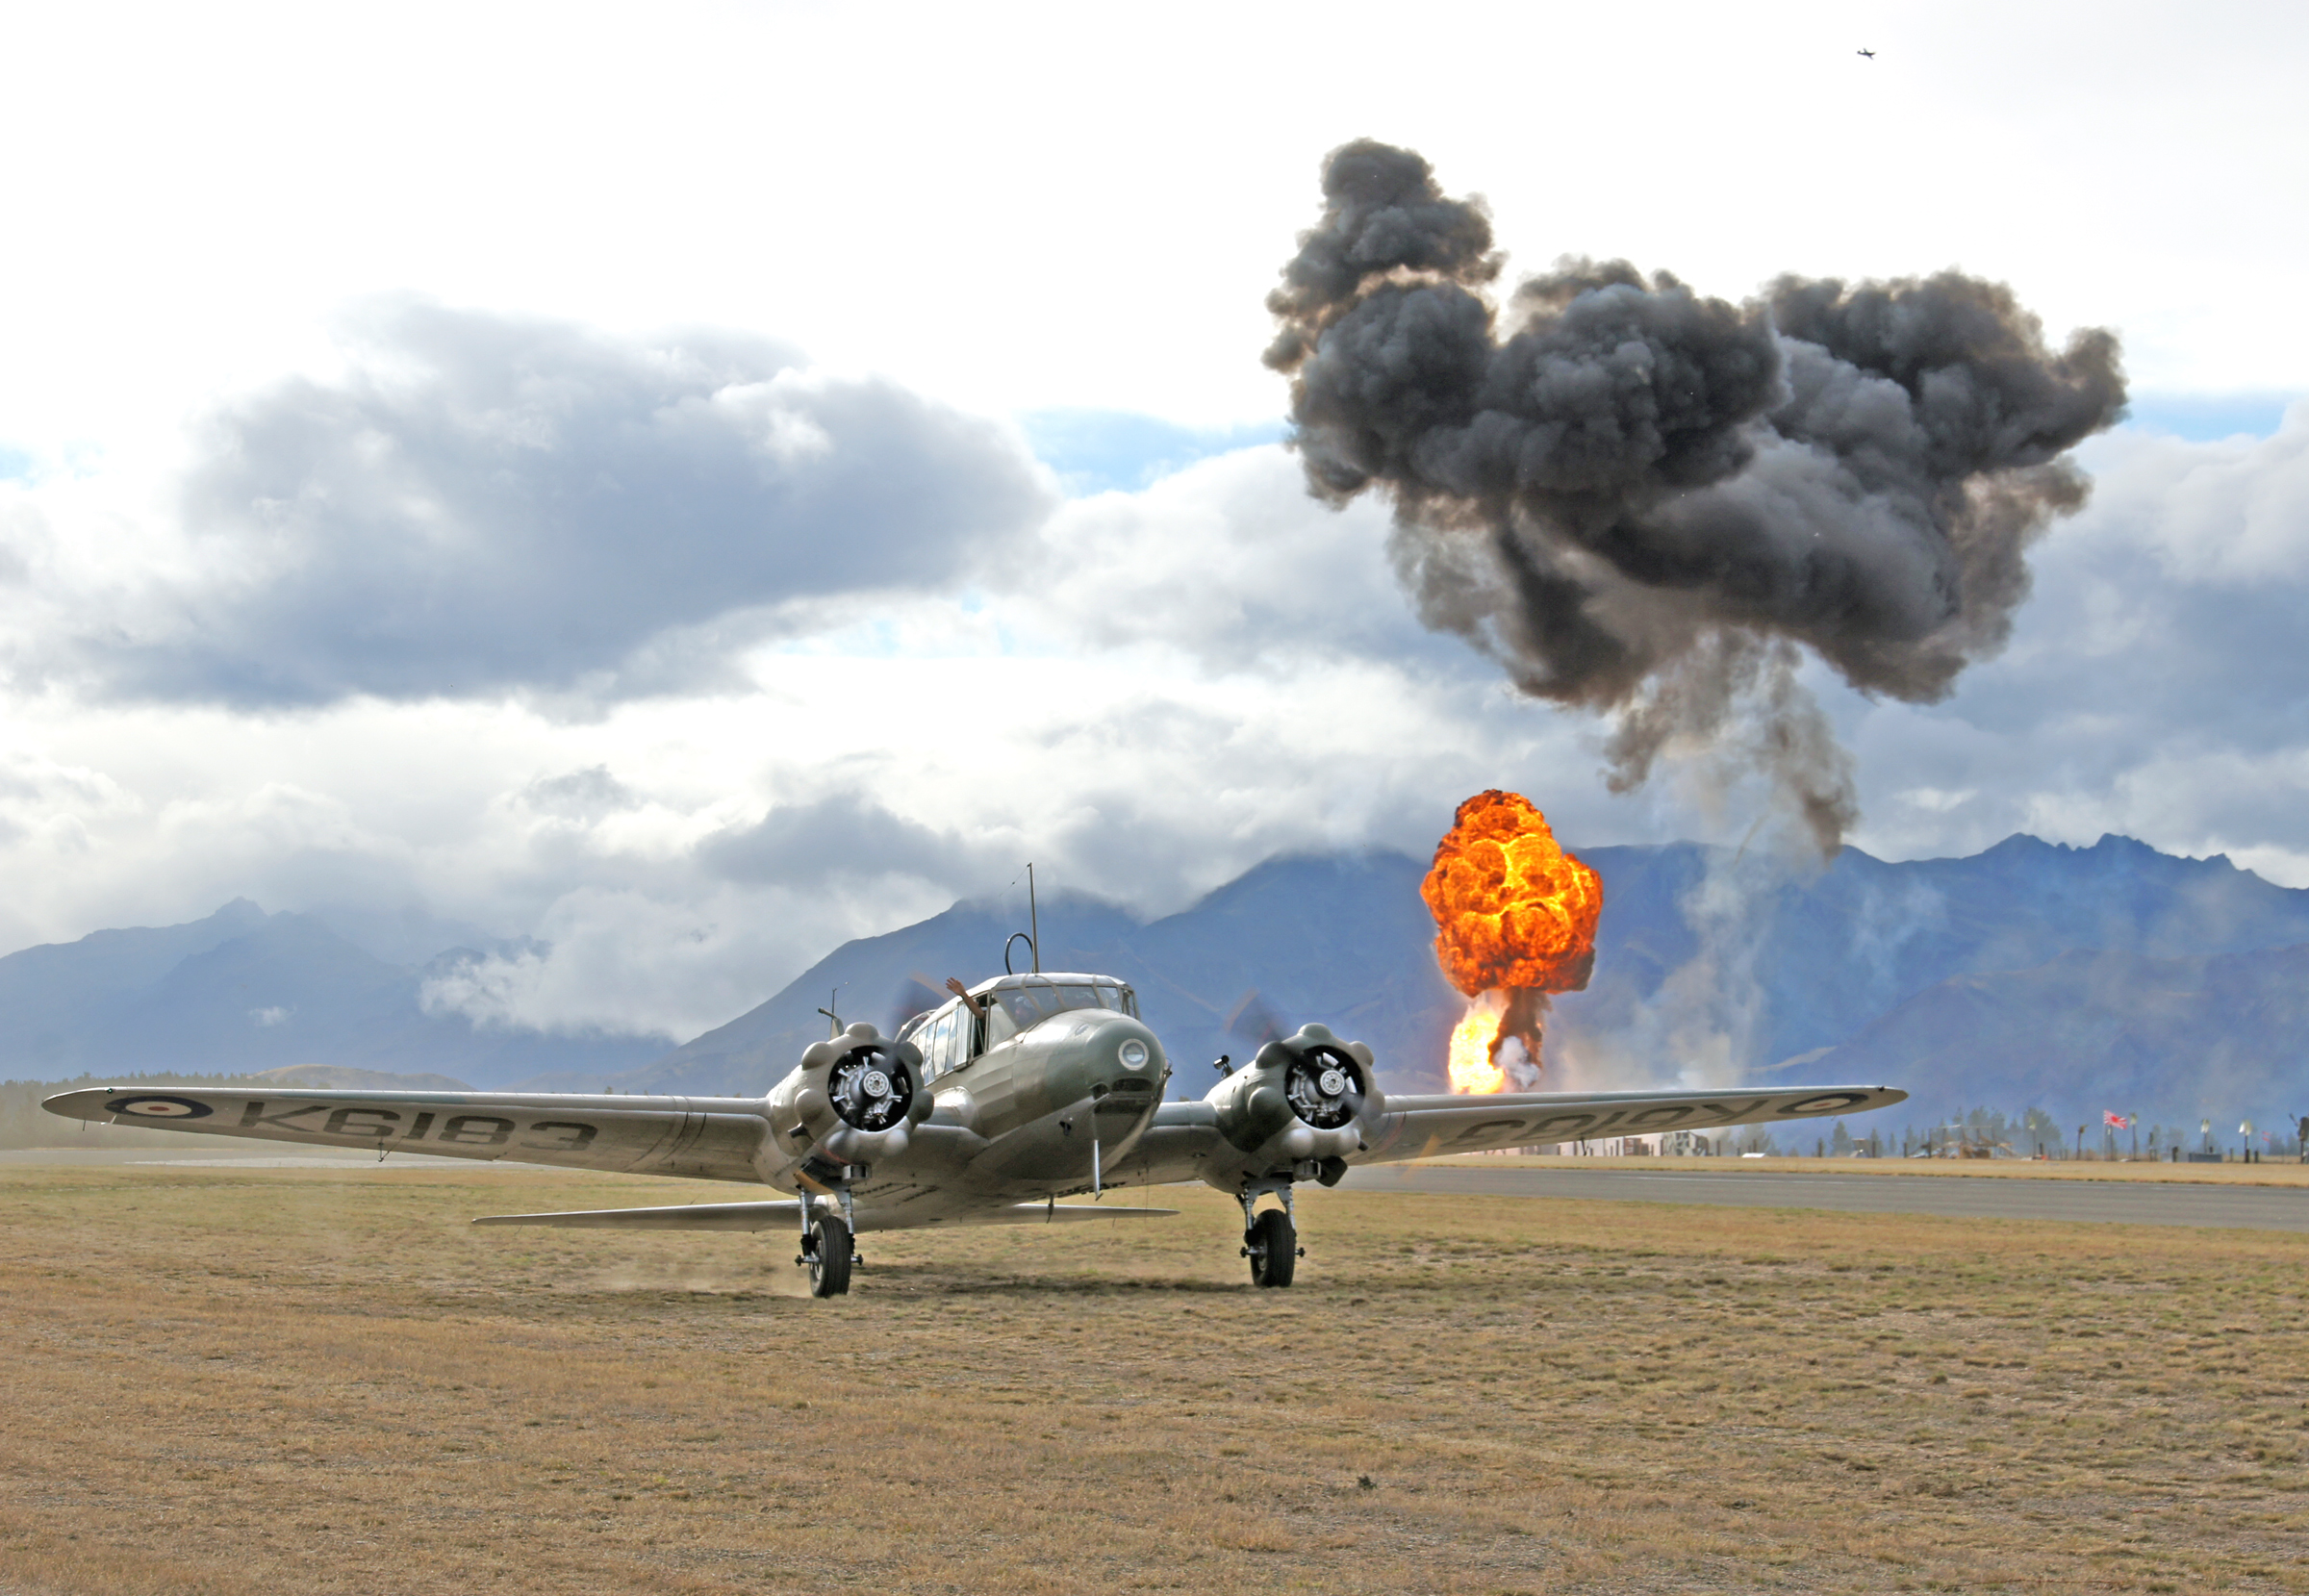
airplane, aircraft, vehicle, aviation, flight, airshow, classicaircraft, sonydslra580, tamron18270mmf3563pzd, warbirdsoverwanaka2014, avroanson, flames, mockwar, twinengines, takeoff, screenshot, air show, air force, atmosphere of earth